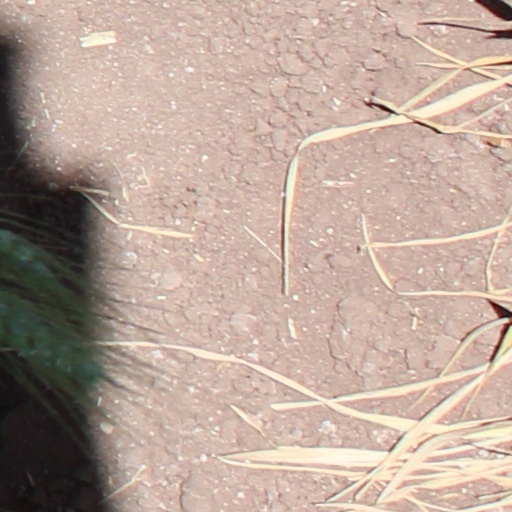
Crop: wheat